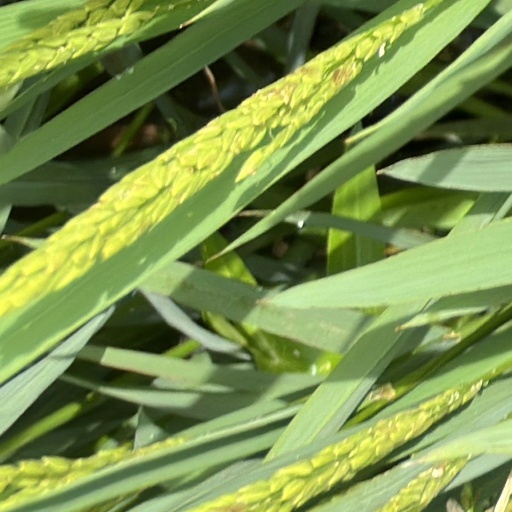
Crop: rice